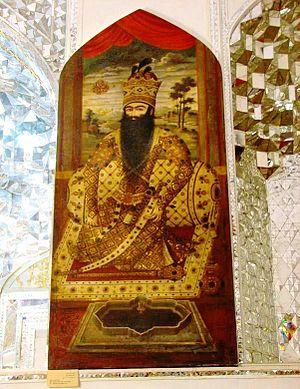
Mihr Ali est un peintre qui fut actif en Perse entre 1795 et les années 1830.
Le palais du Golestan est l'ancien palais royal qadjar situé dans la citadelle royale de Arg-e Soltanati à Téhéran.